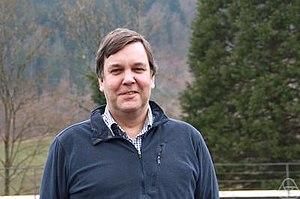
William Walstan Crawley-Boevey est un mathématicien anglais qui est professeur de mathématiques pures à l'Université de Leeds.